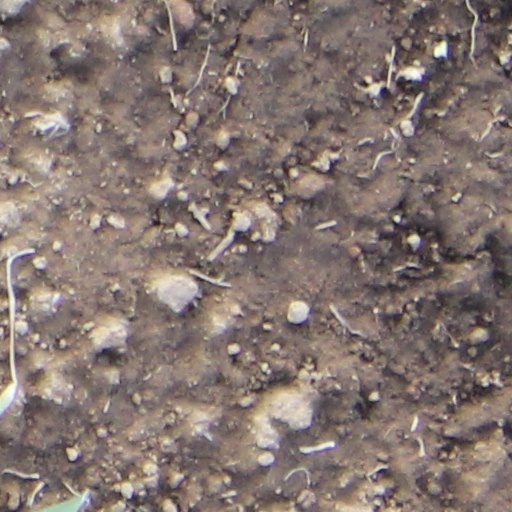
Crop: wheat